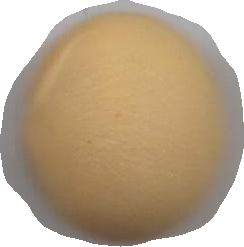
Variety: Dega